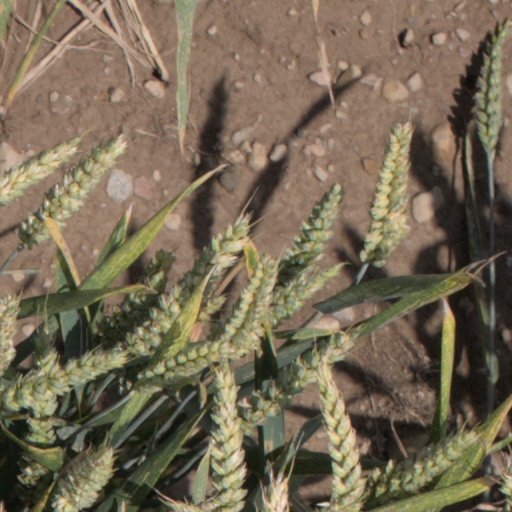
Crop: wheat